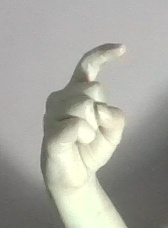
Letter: ra